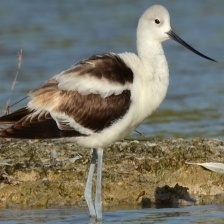
Species: AMERICAN AVOCET
Scientific name: PSITTACULA EUPATRIA